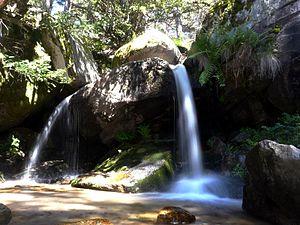
Le parc national de la Sierra de Guadarrama est un parc national d'Espagne situé dans les communautés autonomes de Castille-et-León et la Communauté de Madrid.